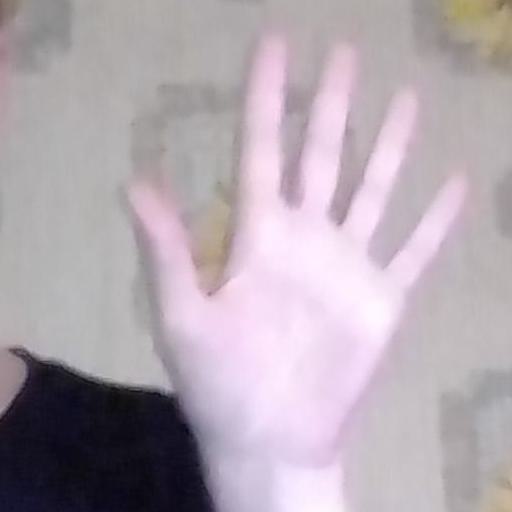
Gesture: palm